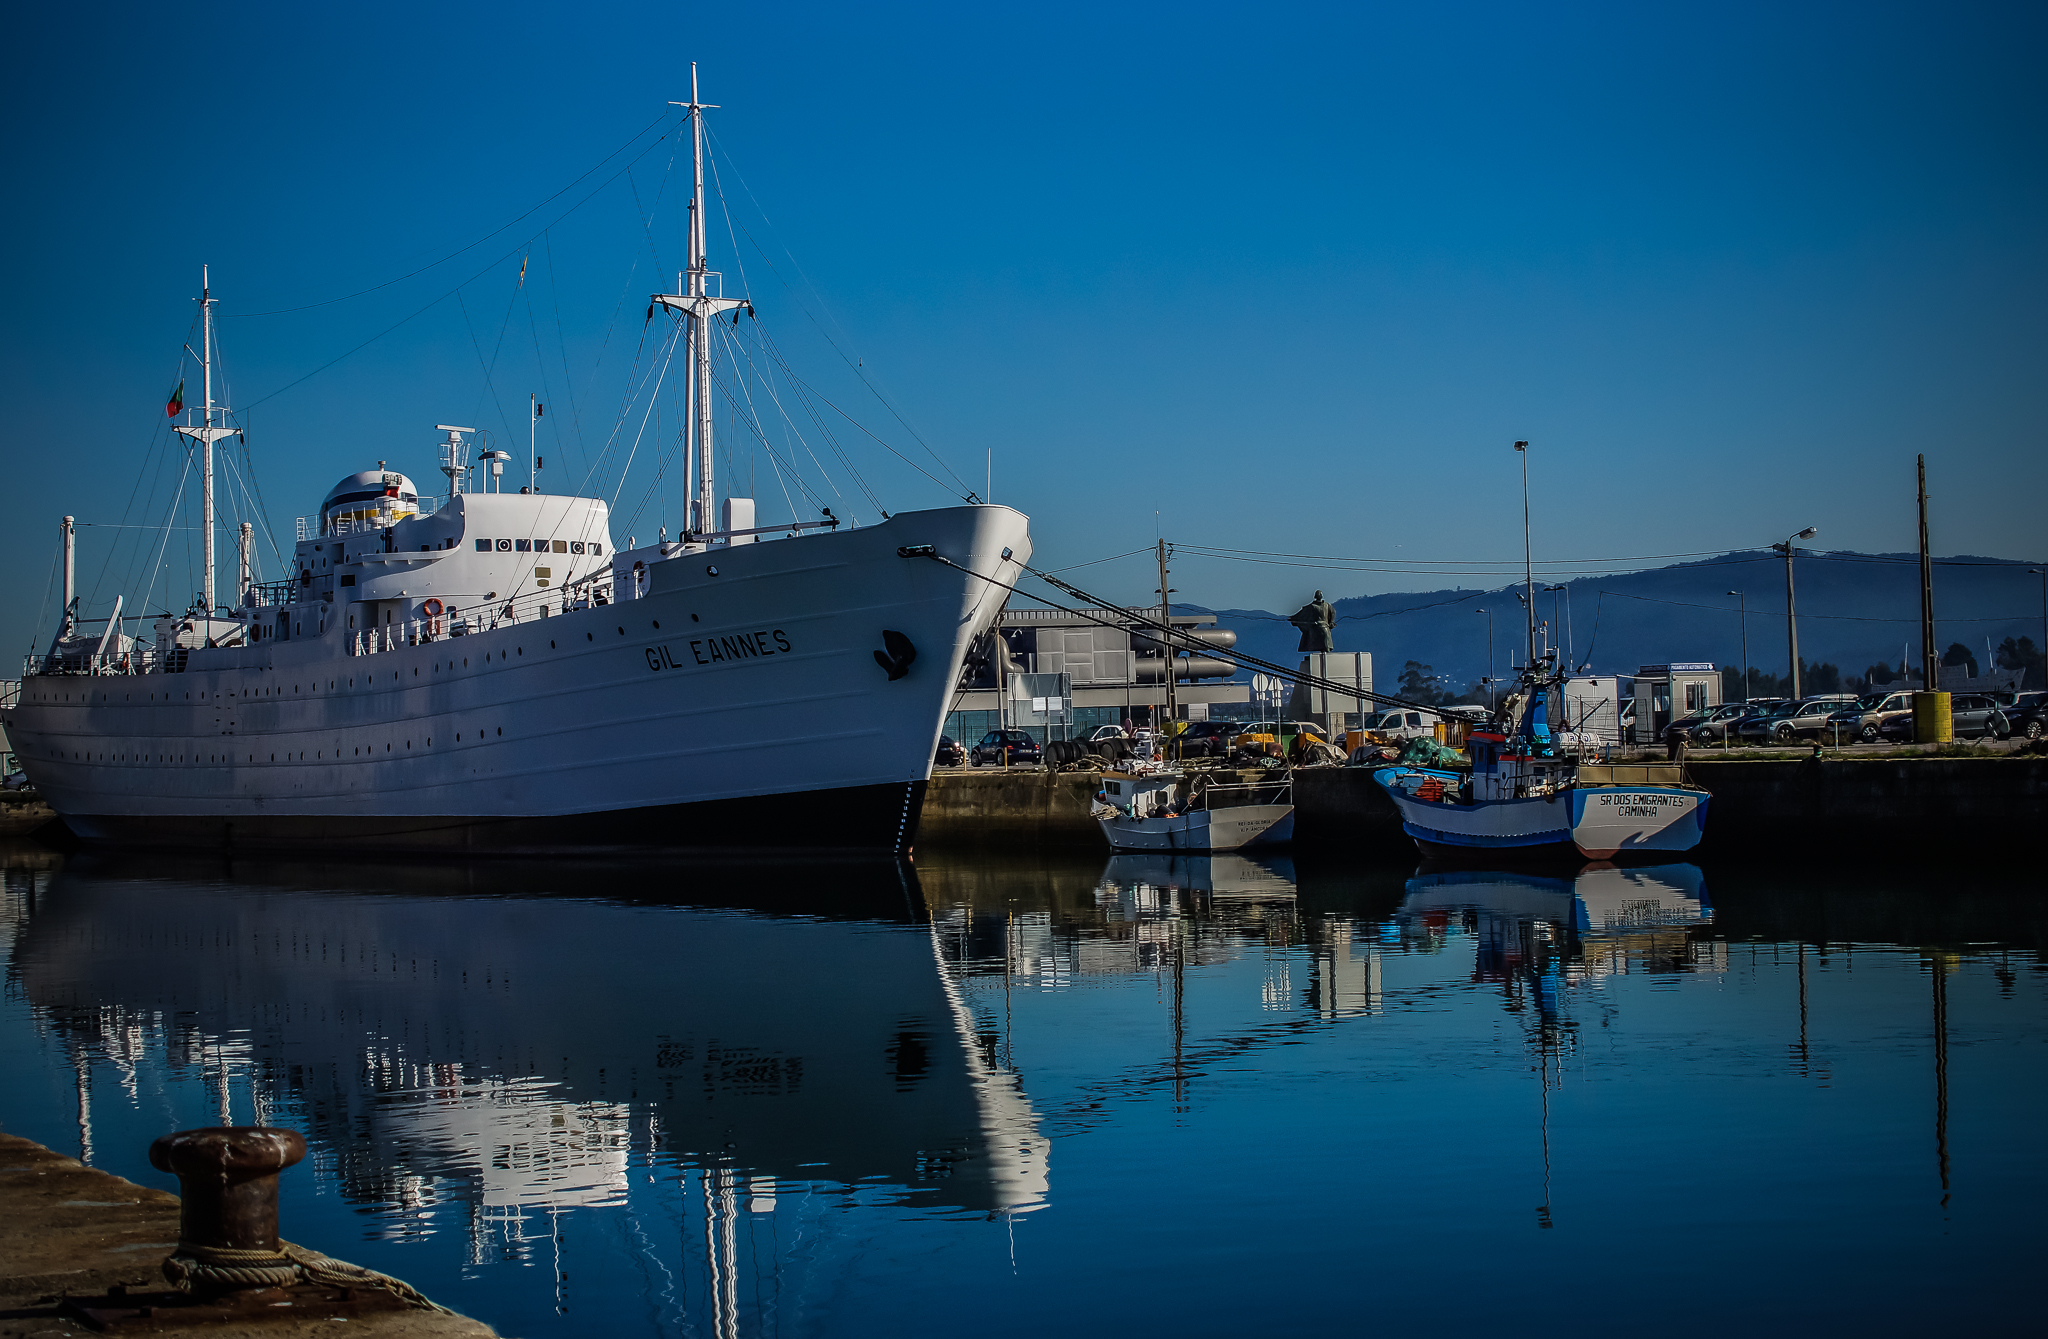
landscape, sea, ocean, dock, boat, ship, photo, reflection, vehicle, bay, harbor, marina, port, spain, portugal, espaa, paisajes, vianadocastelo, watercraft, a77, g, ggl1, gaby1, xovesphoto, sonya77, 50500, sigma50500, gabrielcorua, xelodegalicia, fishing vessel, freight transport